Zvi Yehuda Kook

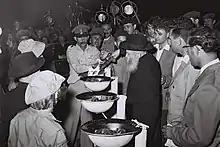
Rabbi Zvi Yehuda Kook lights the torch, independence day eve, 1957

Zvi Yehuda Kook was born on the eve of Passover in 1891 in Zaumel in the Kovno Governorate of the Russian Empire (now Žeimelis in Northern Lithuania), where his father served as rabbi and was a prominent local Zionist. His mother was his father's second wife, Reiza Rivka, the niece of Eliyahu David Rabinowitz-Teomim, Chief Rabbi of Jerusalem together with Shmuel Salant. Kook was named after his maternal grandfather, Zvi Yehuda Rabinowitz-Teomim.